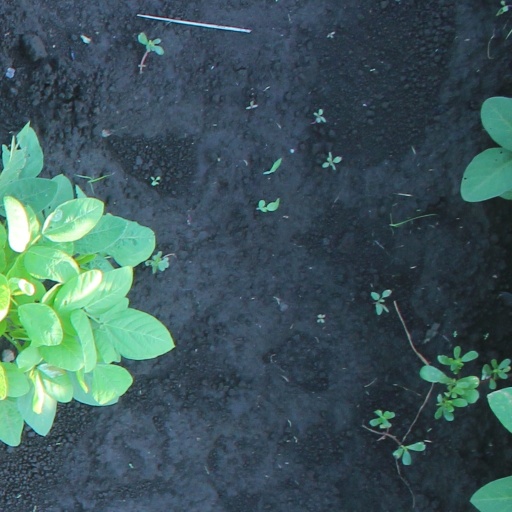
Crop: soybean